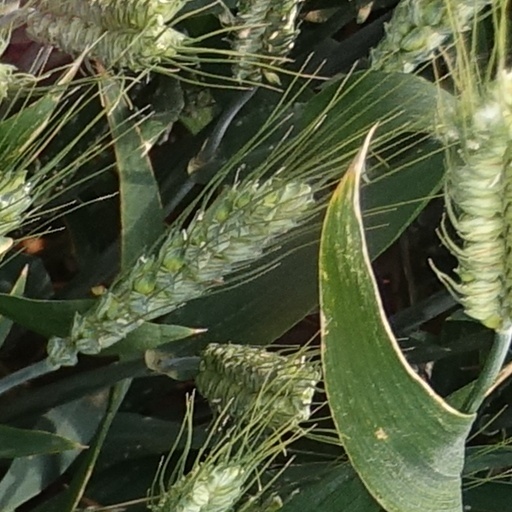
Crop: wheat